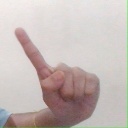
अक्षर: ए